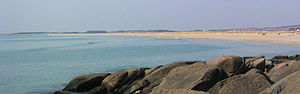
Jærstrendene landskapsvernområde
3 kilometer lang jærstrand mellem Brusand og Ogna.